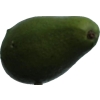
Label: green_avocado